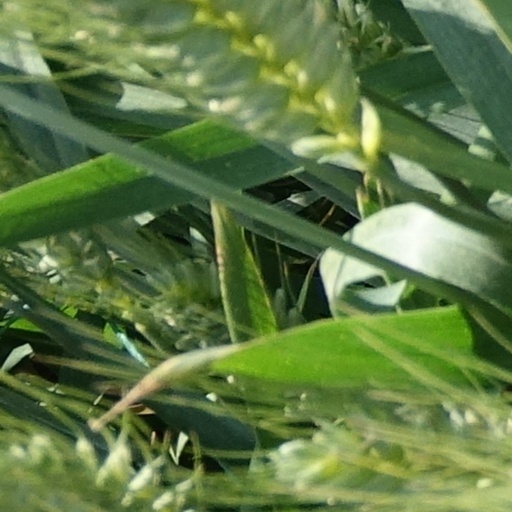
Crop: wheat